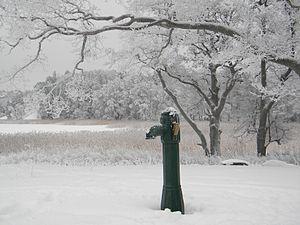
Aino Maria Turtianen, née le 5 mars 1886 à Savonranta et décédée le 1ᵉʳ septembre 1970, épouse de l’homme politique Otto Kuusinen et plus connue comme Aino Kuusinen, est une communiste finlandaise et agente itinérante du Komintern puis du GRU en Amérique du Nord et au Japon. Elle est arrêtée par le NKVD en 1938, emprisonnée à la Loubianka, puis enfermée au Goulag pendant une dizaine d’années. Elle parvient à quitter l’URSS en 1965, 5 ans avant sa mort.